Clementine Churchill

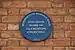

The Clementine Churchill Hospital in Harrow, Middlesex, is named after her.